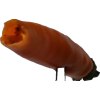
Label: pepper